RAF Habbaniya

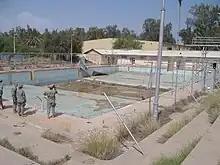
May 2007 view of the then derelict Habbaniyah Olympic pool

After 2003, the former British airfield was used by both the United States Armed Forces and the New Iraqi Army as a forward operating base, and is now known as Camp Habbaniyah. From this outpost, combat operations are run from the outskirts of Fallujah to the outskirts of Ramadi. Since 2006, Camp Habbaniyah has grown into a Regional Training and Regional Support Center as well as the headquarters for the Iraqi Army 1st Division. Ongoing Coalition and Iraqi construction projects have revitalised much of the base.